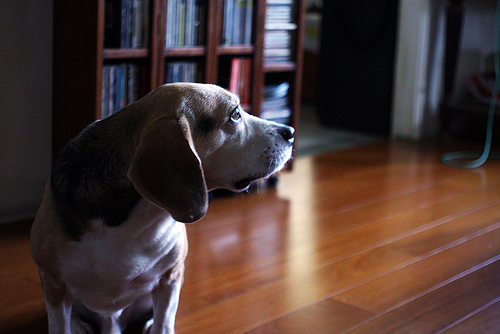
Animal: dog
Breed: beagle